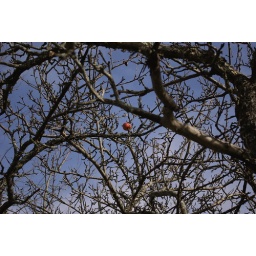
One lonely red apple remained high up in the tree. The winds last week took care of the harvest.